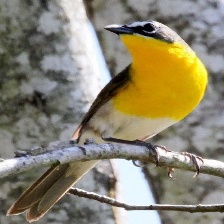
Species: YELLOW BREASTED CHAT
Scientific name: ICTERIA VIRENS